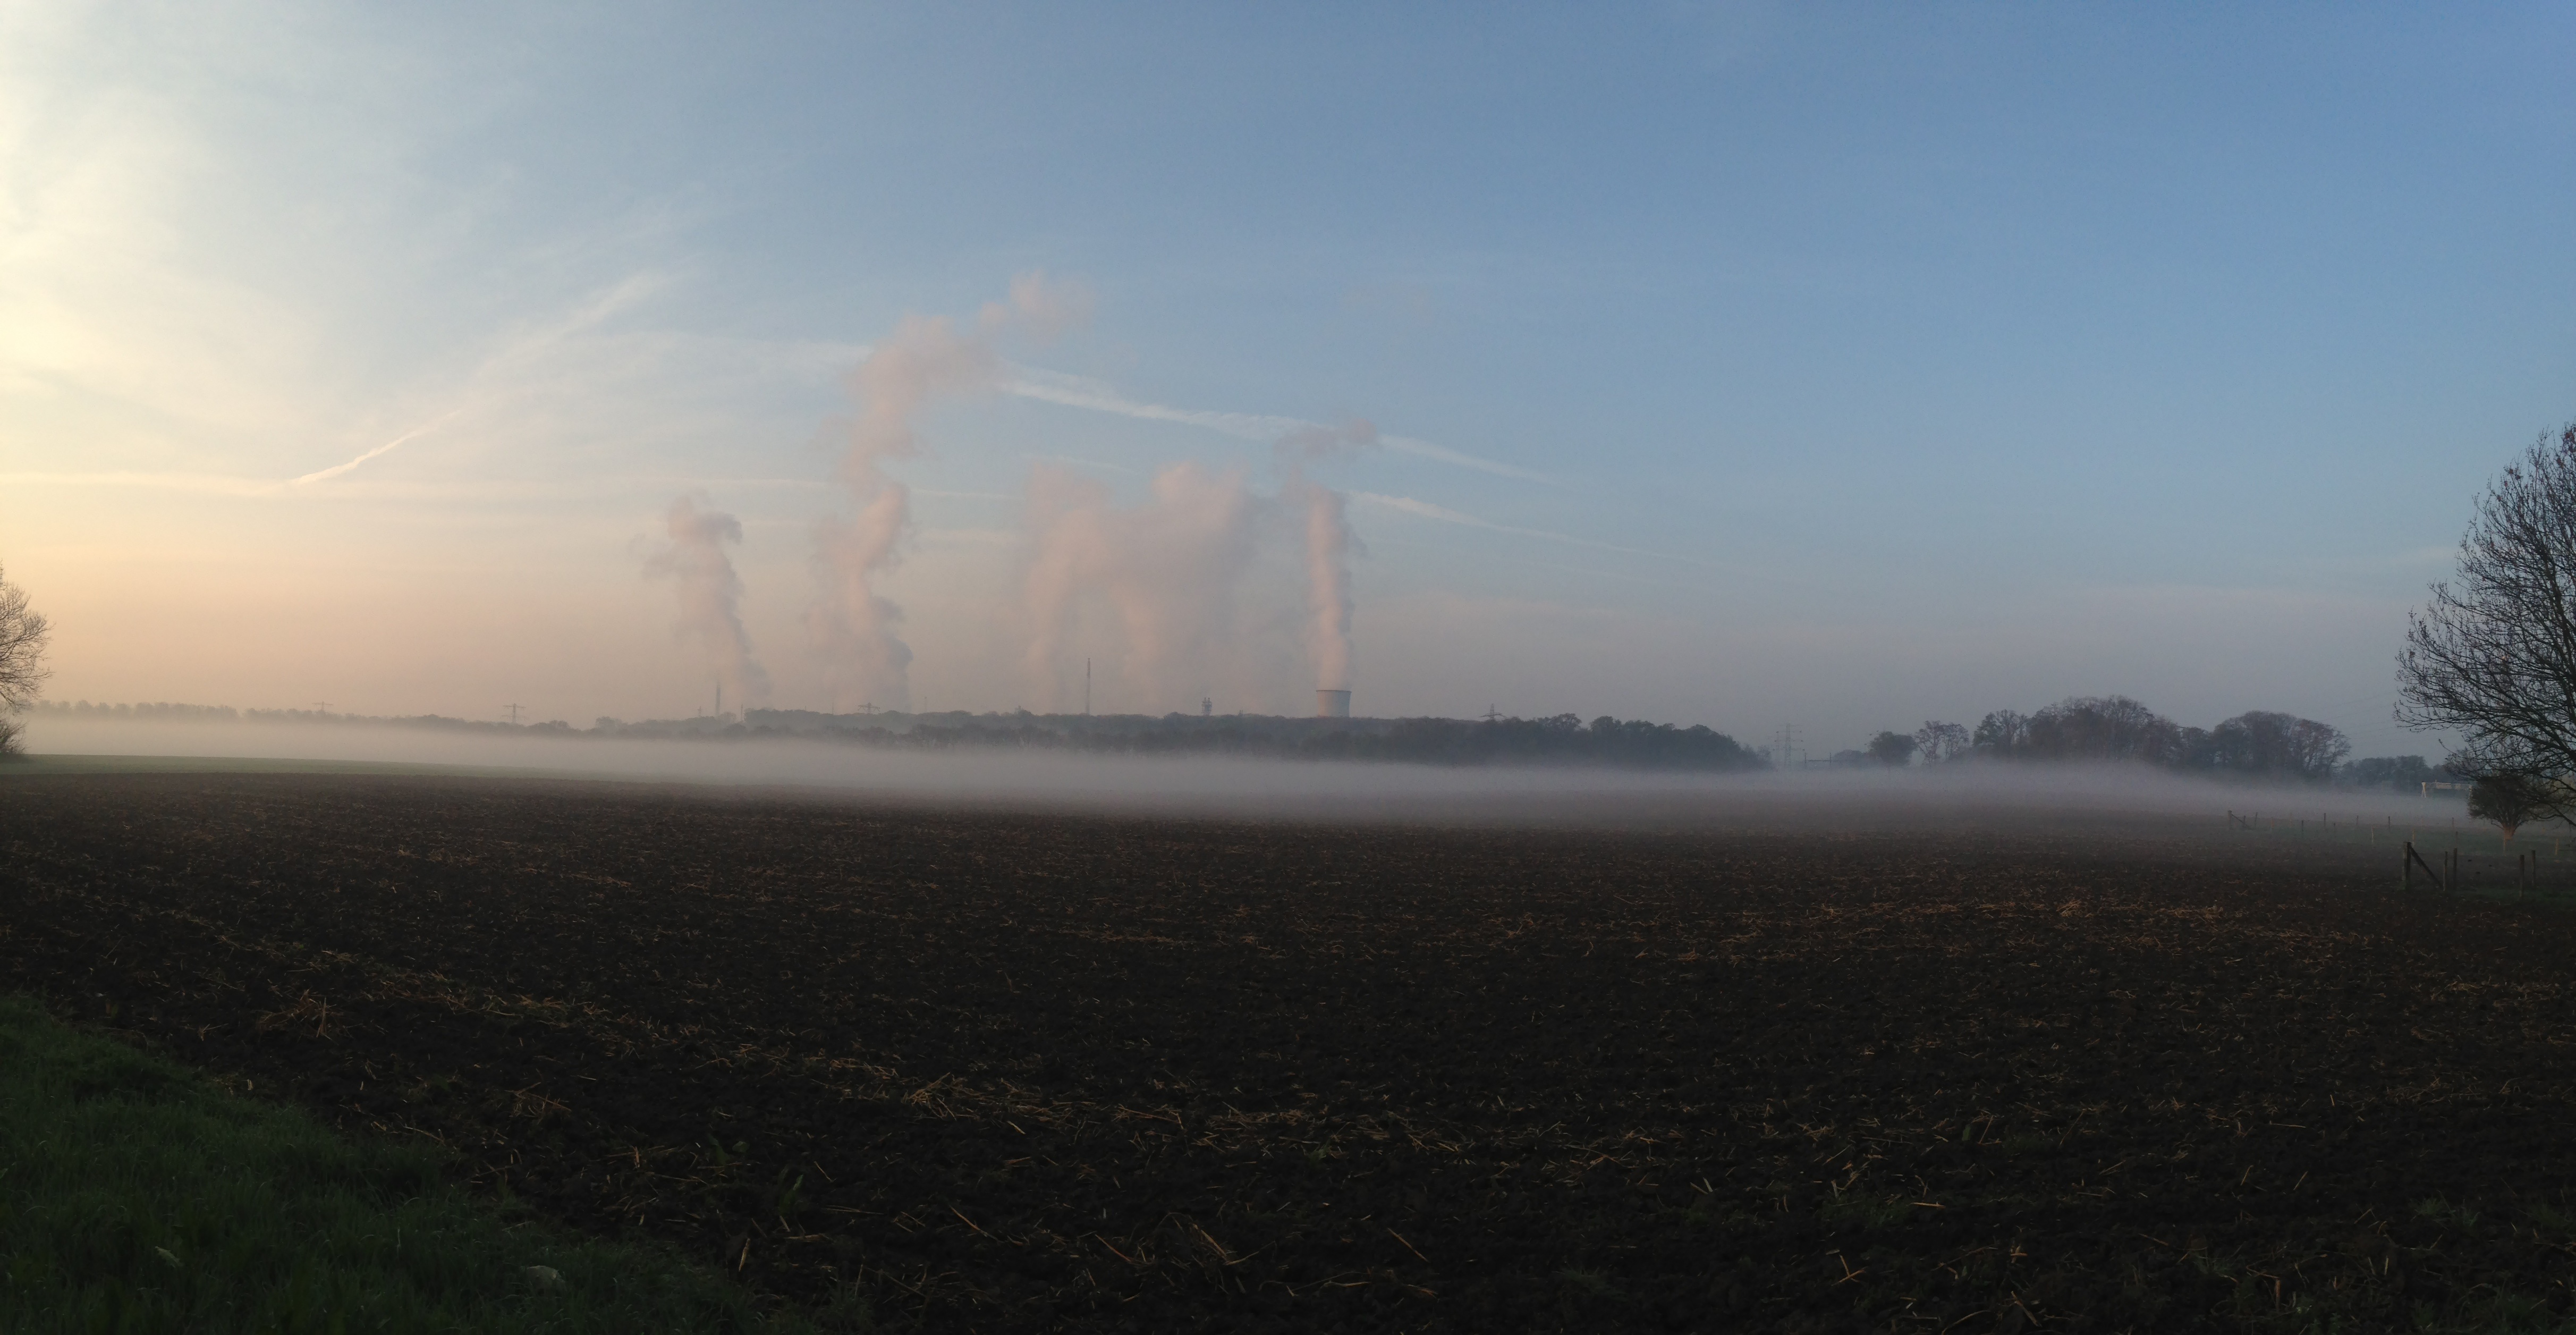
horizon, cloud, fog, sunrise, mist, sunlight, morning, hill, wind, dawn, dusk, evening, weather, haze, plain, atmospheric phenomenon, atmosphere of earth